Wheel

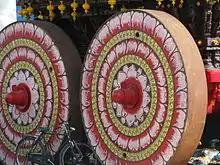
Solid wheels on a heavy temple car, contrasted with the lighter wire-spoked wheels of the black roadster bicycle in the foreground

Depictions of a wheeled vehicle appeared between 3631 and 3380 BCE in the Bronocice clay pot excavated in a Funnelbeaker culture settlement in southern Poland. In nearby Olszanica, a 2.2m wide door was constructed for wagon entry; this barn was 40m long with three doors, dated to 5000 BCE, and belonged to the Neolithic Linear Pottery culture. Surviving evidence of a wheel-axle combination, from Stare Gmajne near Ljubljana in Slovenia (wooden Ljubljana Marshes Wheel), is dated within two standard deviations to 3340–3030 BCE, the axle to 3360–3045 BCE. Two types of early Neolithic European wheel and axle are known: a circumalpine type of wagon construction (the wheel and axle rotate together, as in Ljubljana Marshes Wheel), and that of the Baden culture in Hungary (axle does not rotate). They both are dated to c.3200–3000 BCE. Some historians believe that there was a diffusion of the wheeled vehicle from the Near East to Europe around the mid-4th millennium BCE.